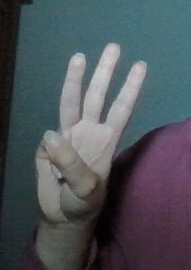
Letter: thaa